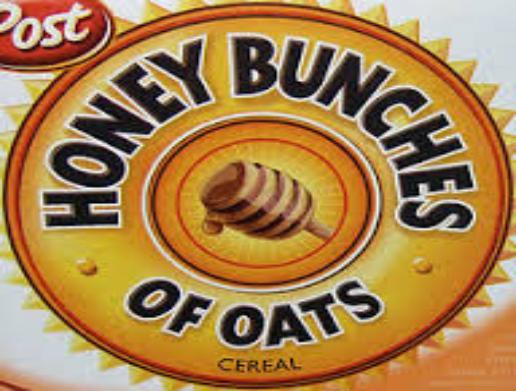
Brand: Honey Bunches of Oats
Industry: Food